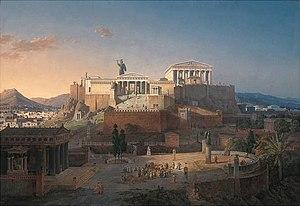
Peinture de Leo von Klenze
Franz Karl Leopold Klenze, dit Leo von Klenze, est un architecte et peintre bavarois né à Schladen près de Goslar en Basse-Saxe le 29 février 1784 et mort à Munich le 27 janvier 1864.